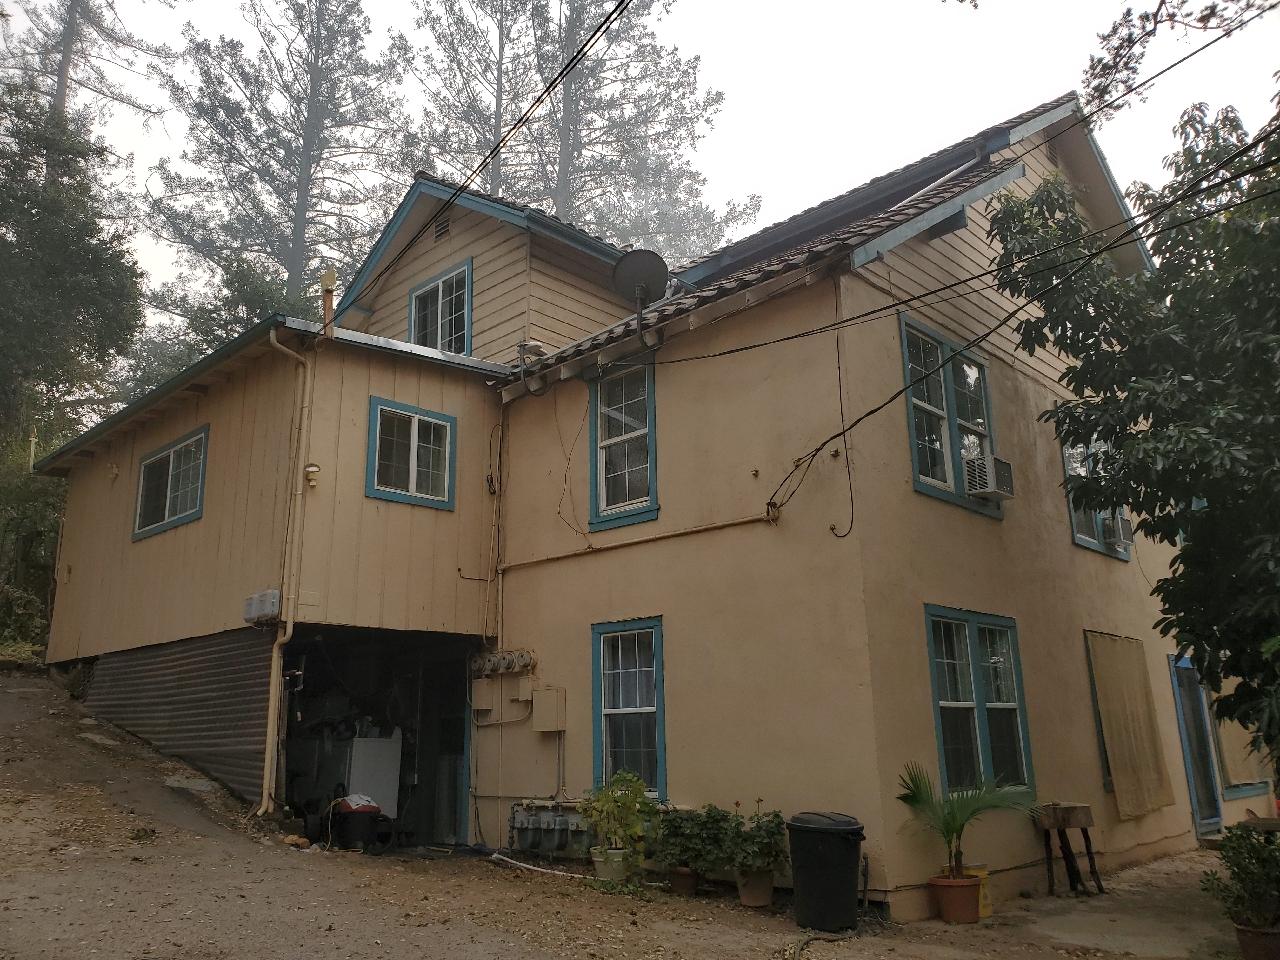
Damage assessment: no_damage